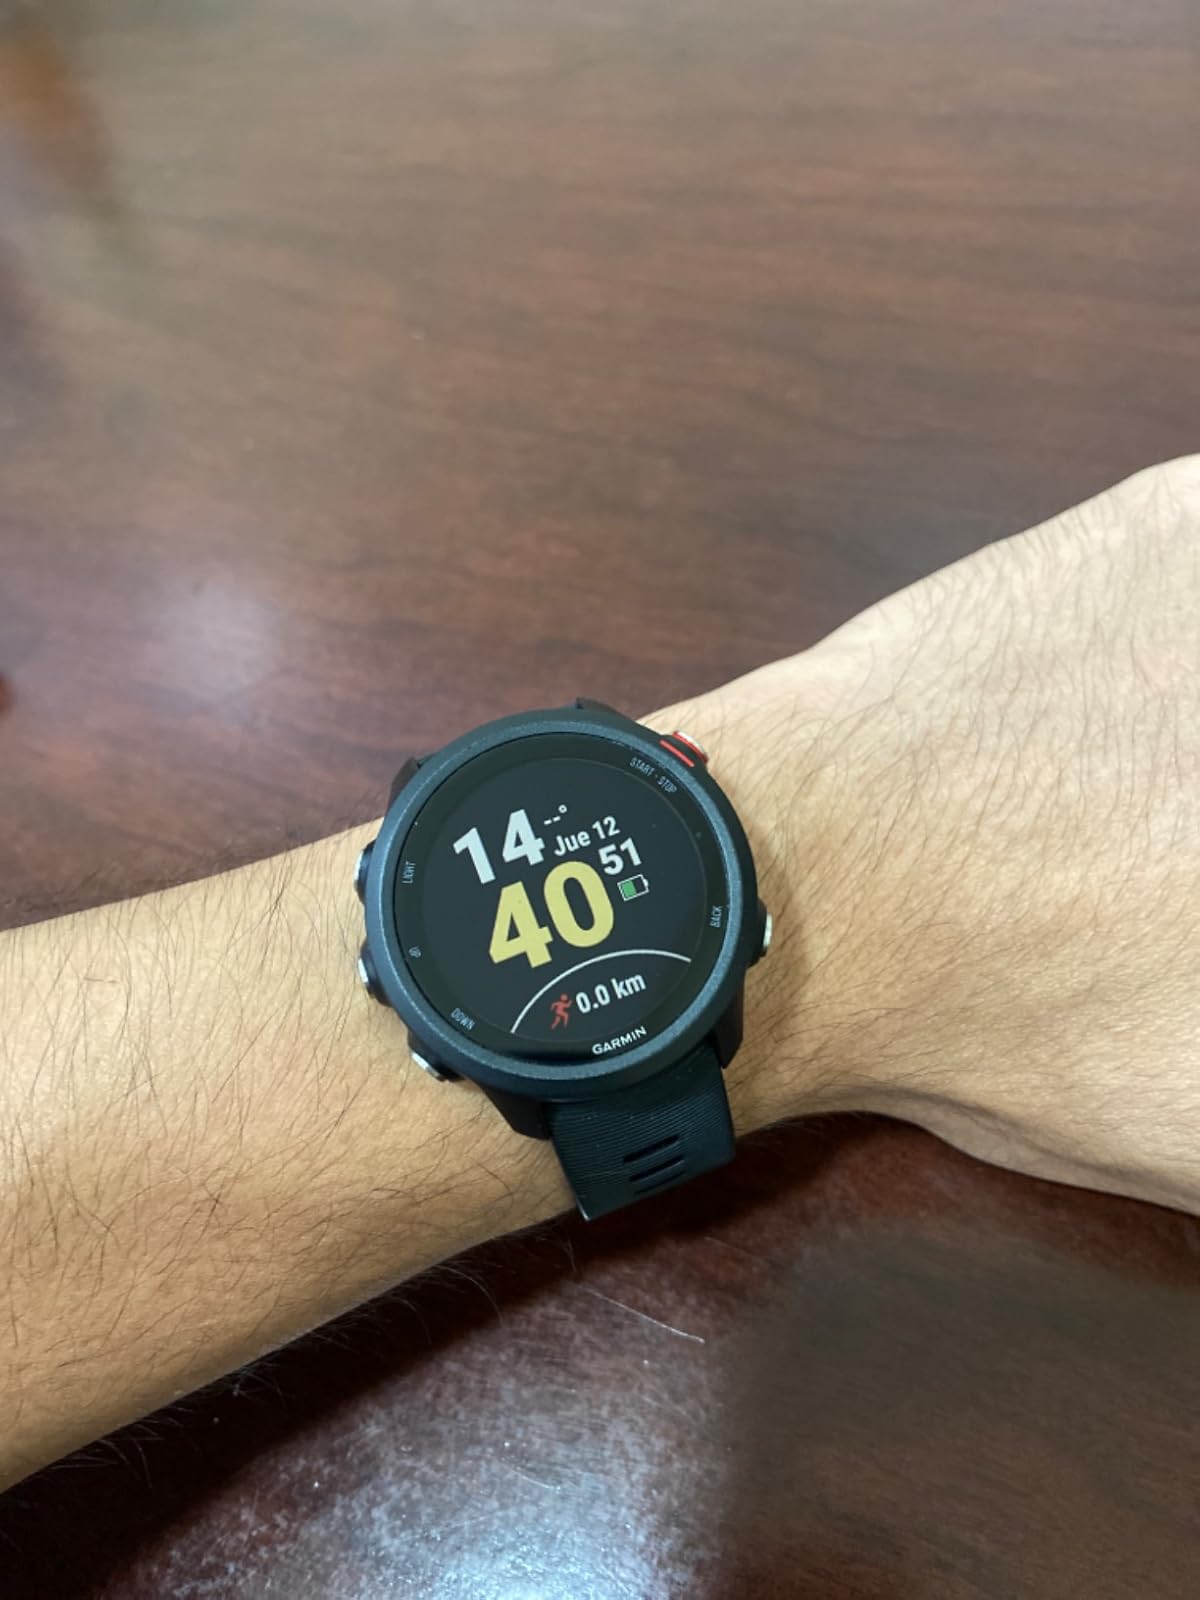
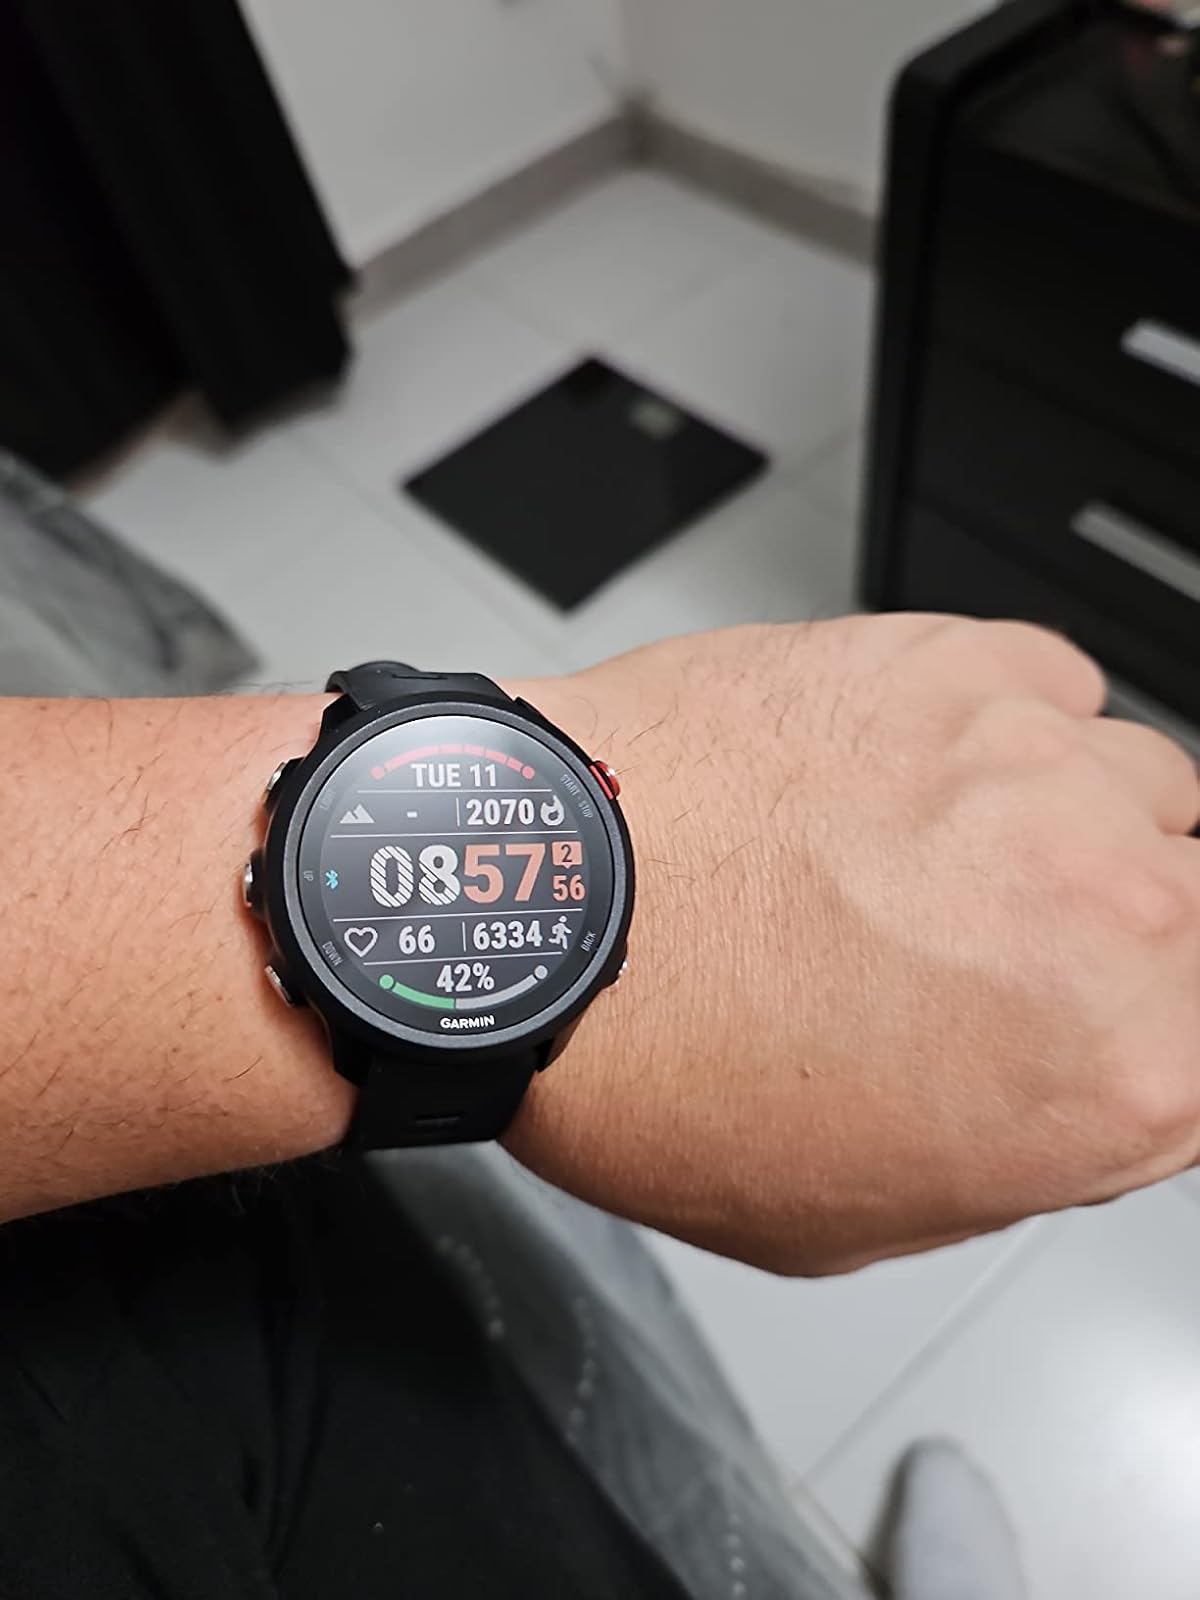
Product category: smartwatch
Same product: yes